Bernardo Rosengurtt

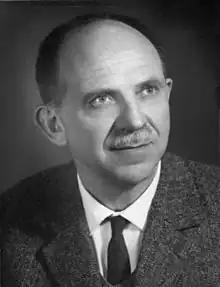
Bernardo Rosengurtt in 1975.

Bernardo Rosengurtt Gurvich (1916–1985) was a Uruguayan botanist, professor and agrostologist.